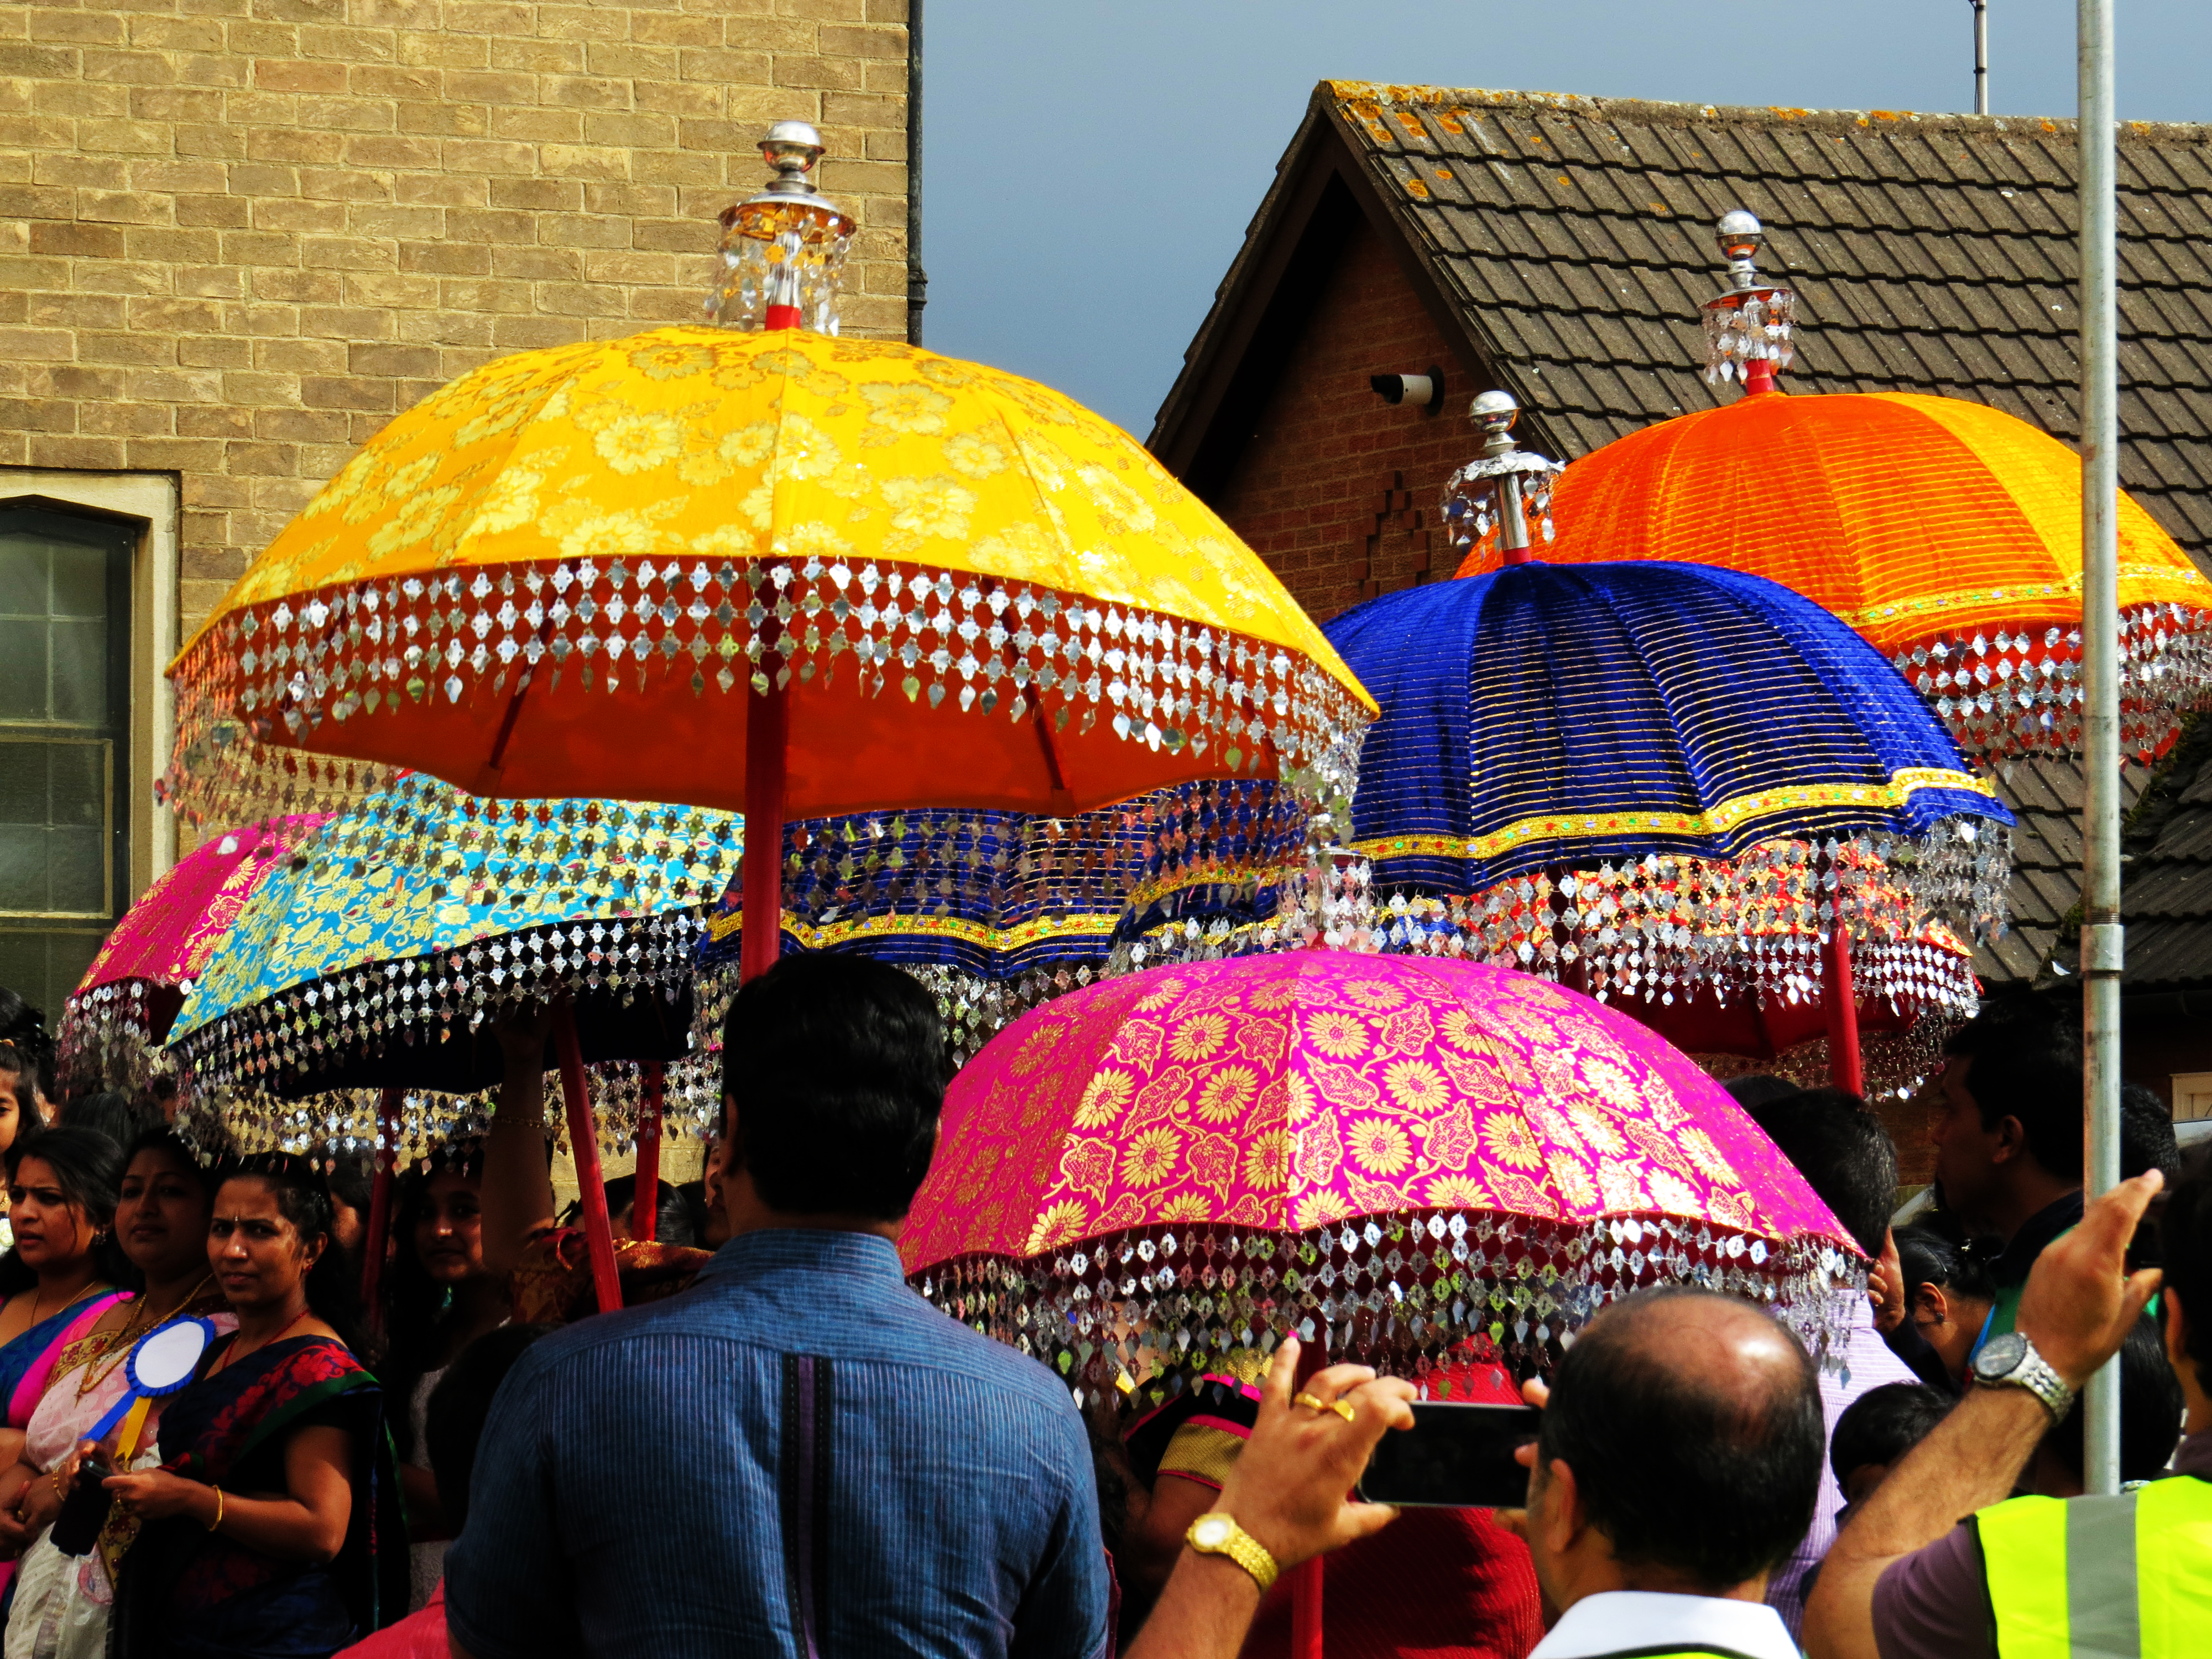
crowd, vendor, carnival, color, bazaar, market, uk, festival, fair, peterborough, ourladypeaceprocession